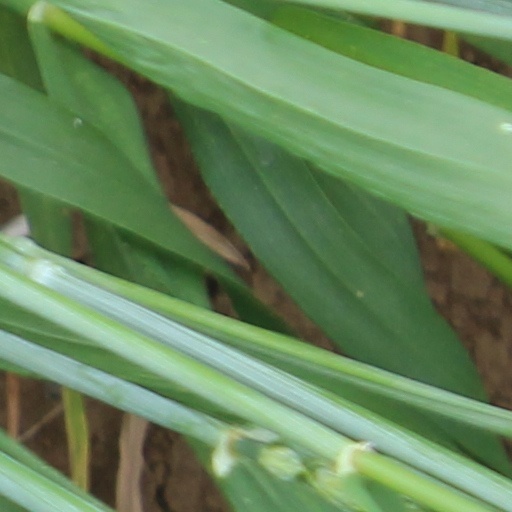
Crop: wheat